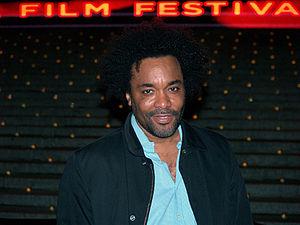
Lee Daniels est un producteur, réalisateur, scénariste et acteur américain, né le 24 décembre 1959 à Philadelphie, Pennsylvanie.